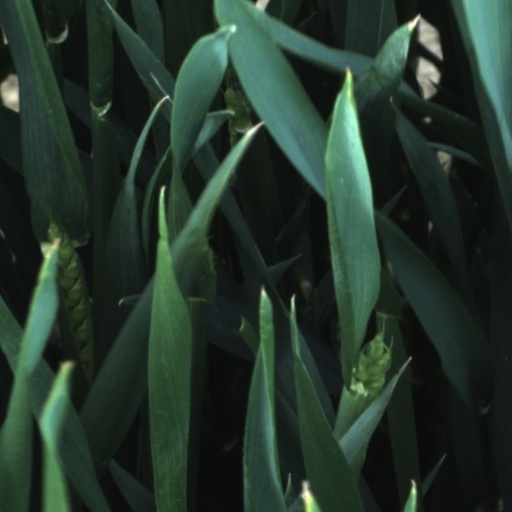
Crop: wheat